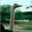
Label: bird